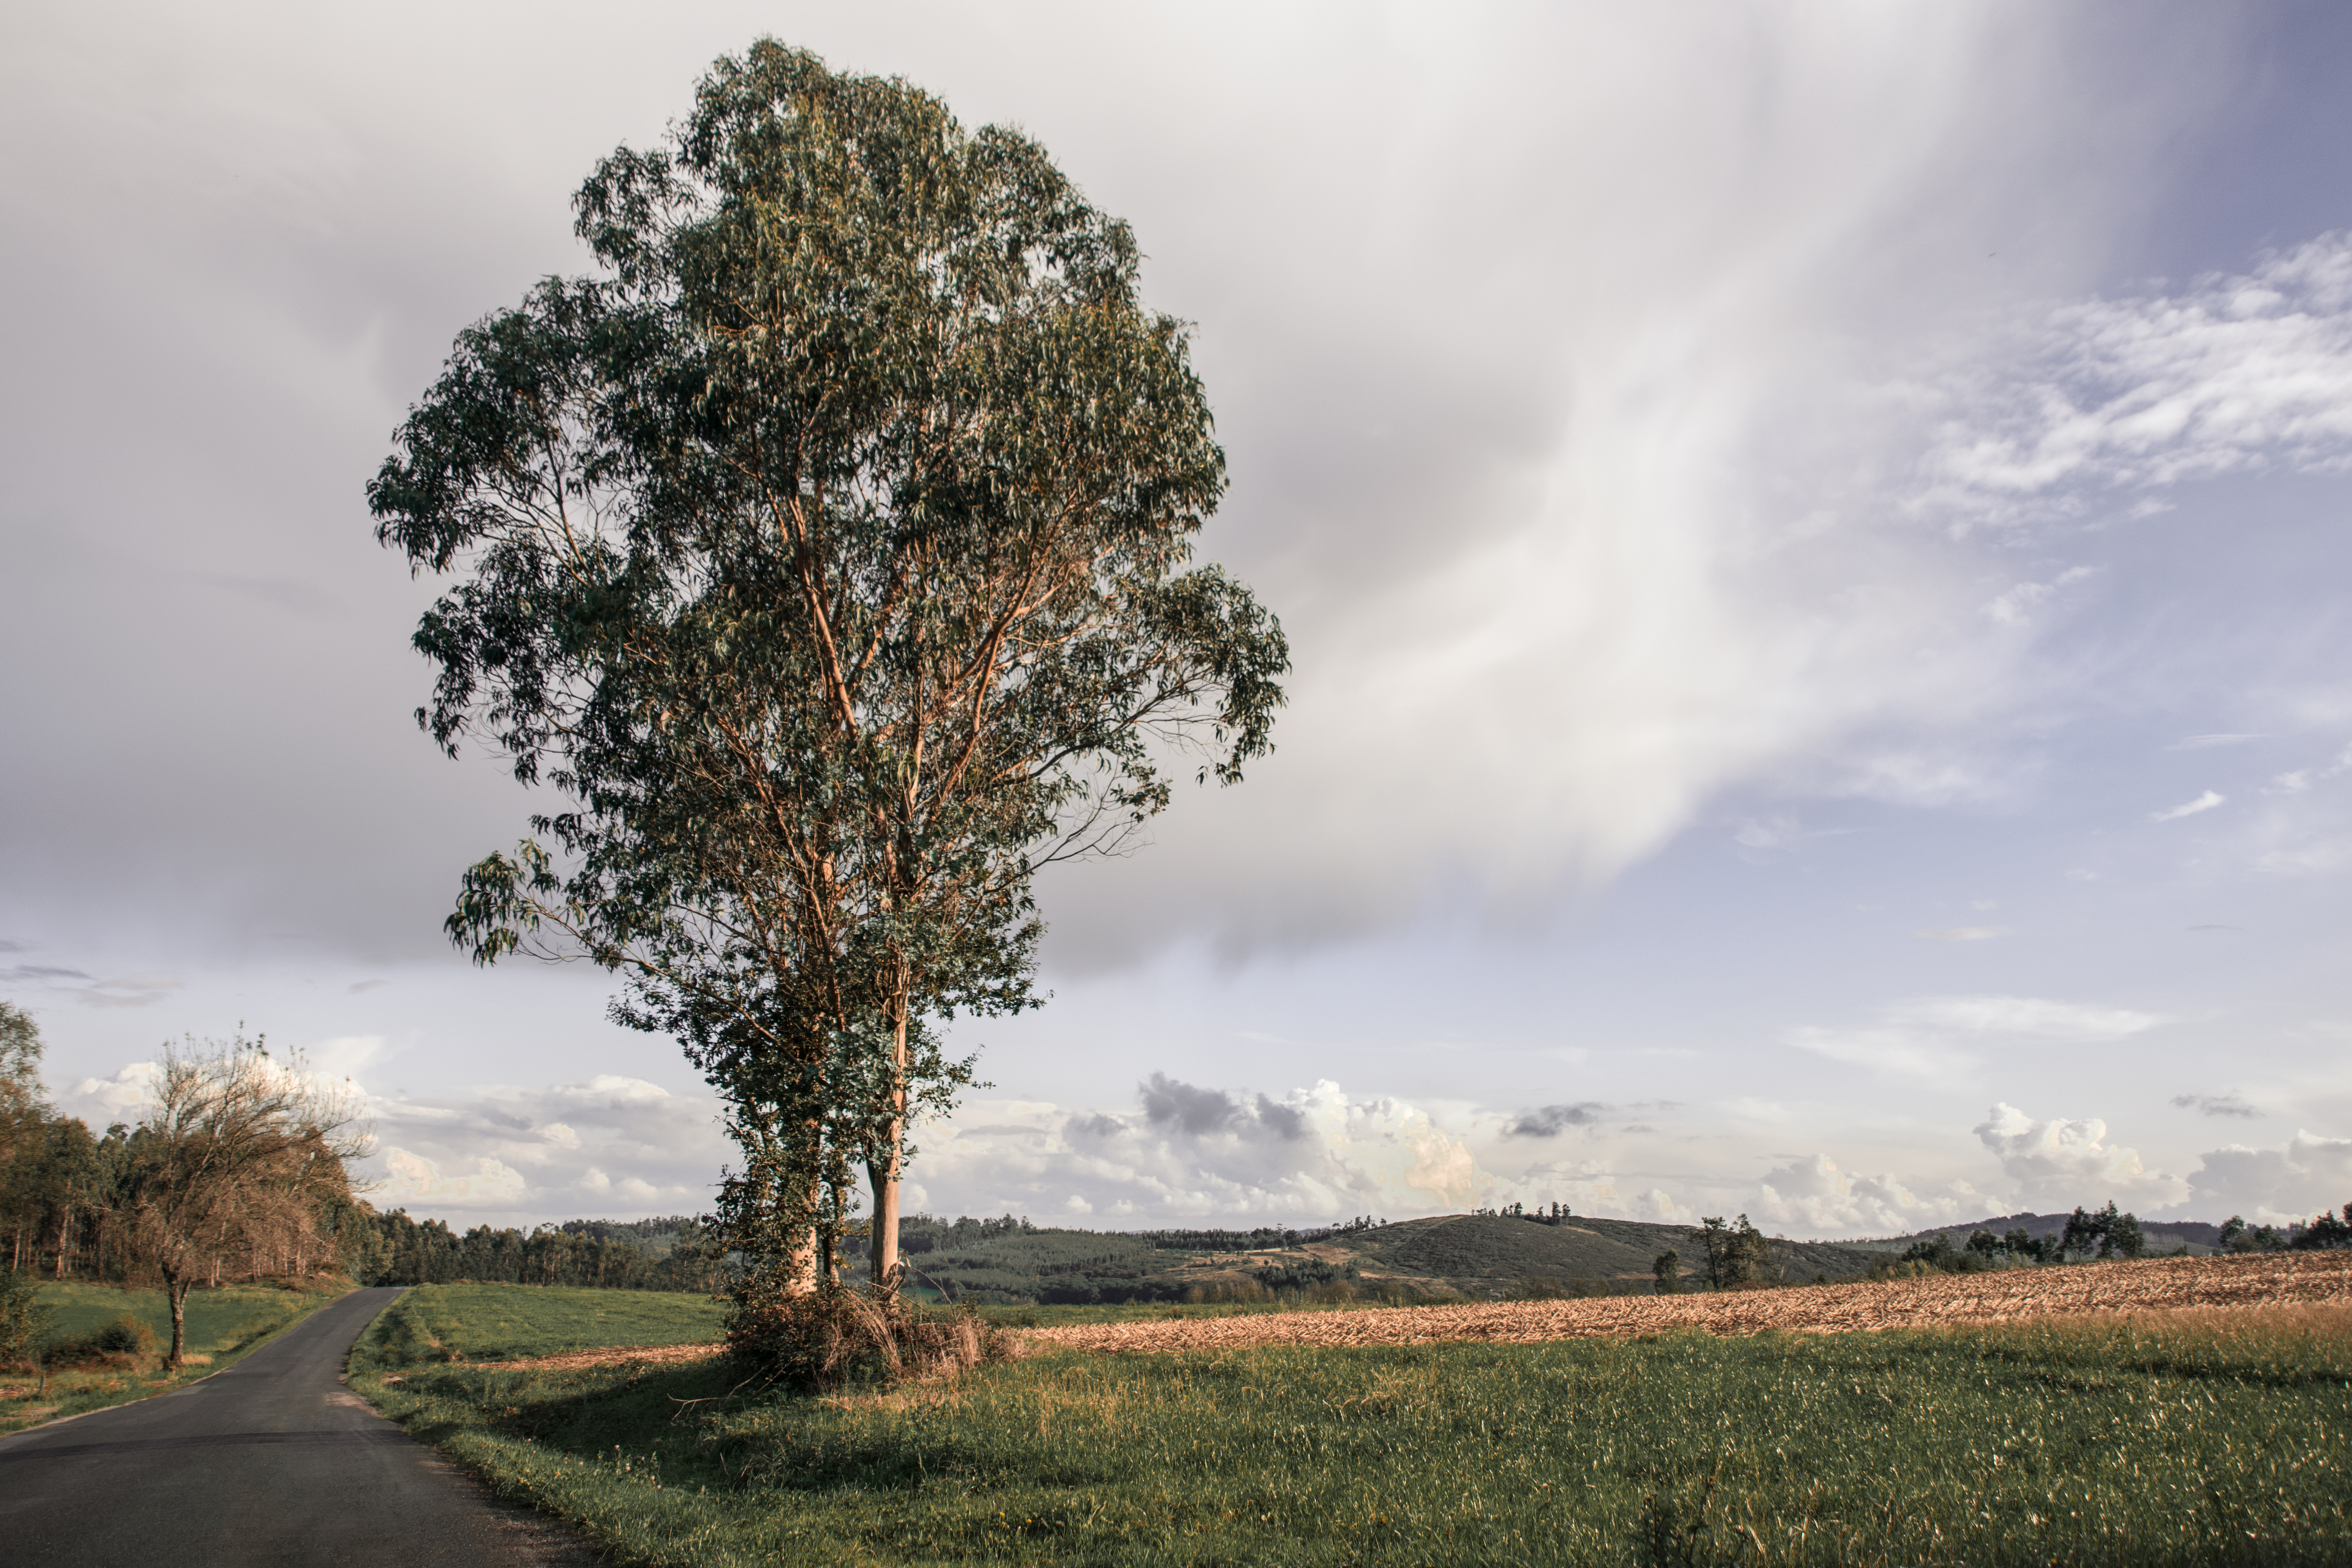
trees, tree, sky, natural landscape, cloud, woody plant, atmospheric phenomenon, road, plant, field, rural area, spring, landscape, plain, meteorological phenomenon, sunlight, branch, cumulus, savanna, hill, grassland